Dutch Golden Age painting

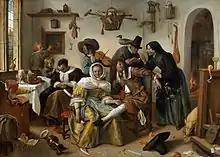
A typical Jan Steen picture; while the housewife sleeps, the household play

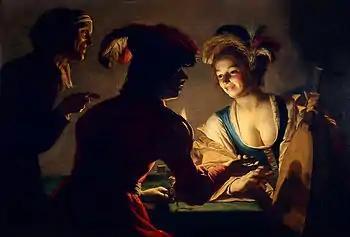
Gerrit van Honthorst (1625), punning visually on the lute in this brothel scene

The other great portraitist of the period is Frans Hals, whose famously lively brushwork and ability to show sitters looking relaxed and cheerful adds excitement to even the most unpromising subjects. The extremely "nonchalant pose" of his portrait of Willem Heythuijsen is exceptional: "no other portrait from this period is so informal". The sitter was a wealthy textile merchant who had already commissioned Hals' only individual life-sized full-length portrait ten years before. In this much smaller work for a private chamber he wears riding clothes. Jan de Bray encouraged his sitters to pose costumed as figures from classical history, but many of his works are of his own family. Thomas de Keyser, Bartholomeus van der Helst, Ferdinand Bol and others, including many mentioned below as history or genre painters, did their best to enliven more conventional works. Portraiture, less affected by fashion than other types of painting, remained the safe fallback for Dutch artists.